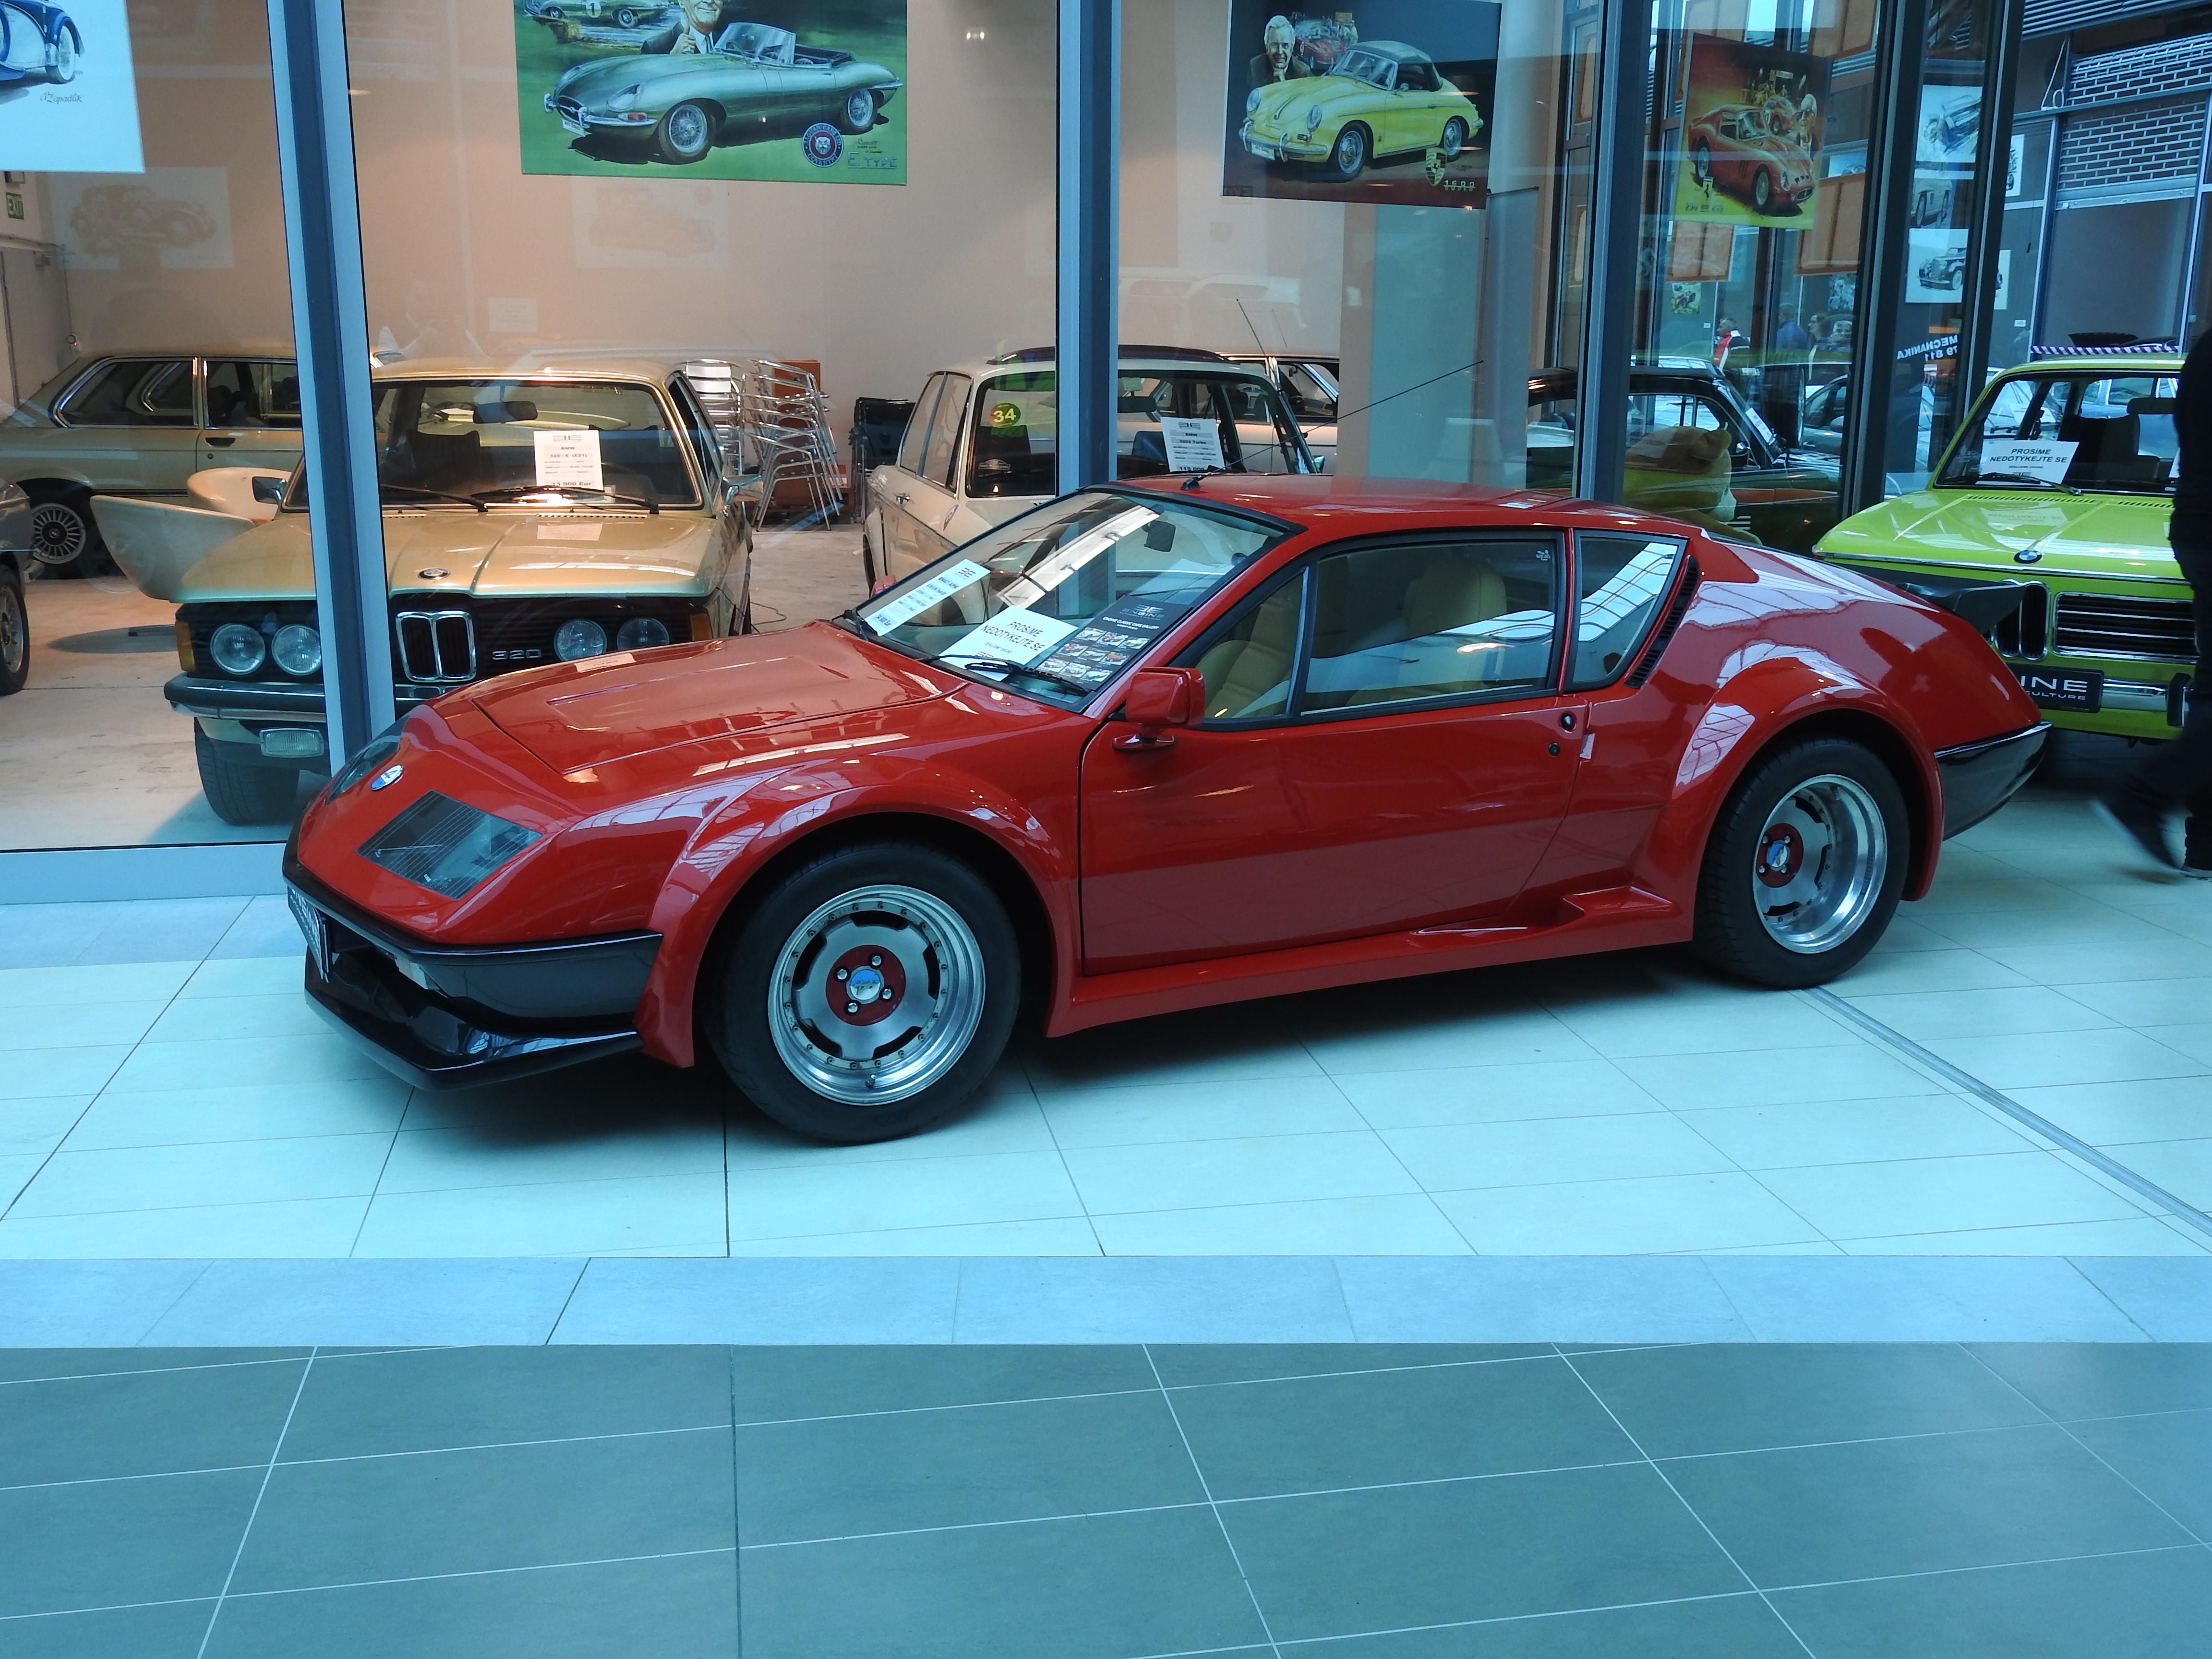
car, land vehicle, vehicle, sports car, coupe, Alpine a310, classic car, supercar, wheel, sedan